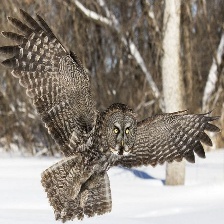
Species: GREAT GRAY OWL
Scientific name: STRIX NEBULOSA
ImageNet parent category: great_grey_owl